Leon Black (basketball)

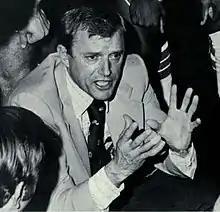
Black during the 1974–75 season

Leon Black (February 21, 1932 – October 12, 2021) was an American college basketball coach.